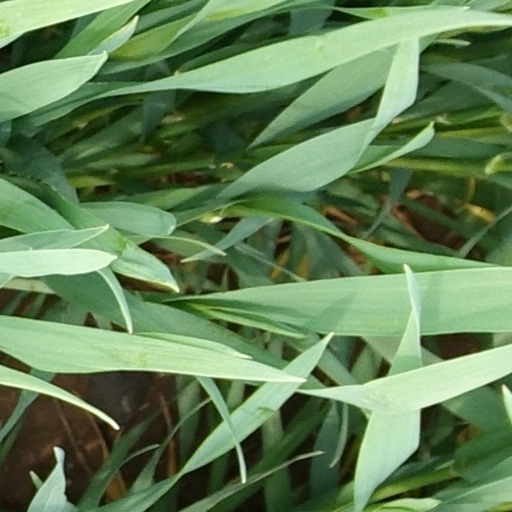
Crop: wheat